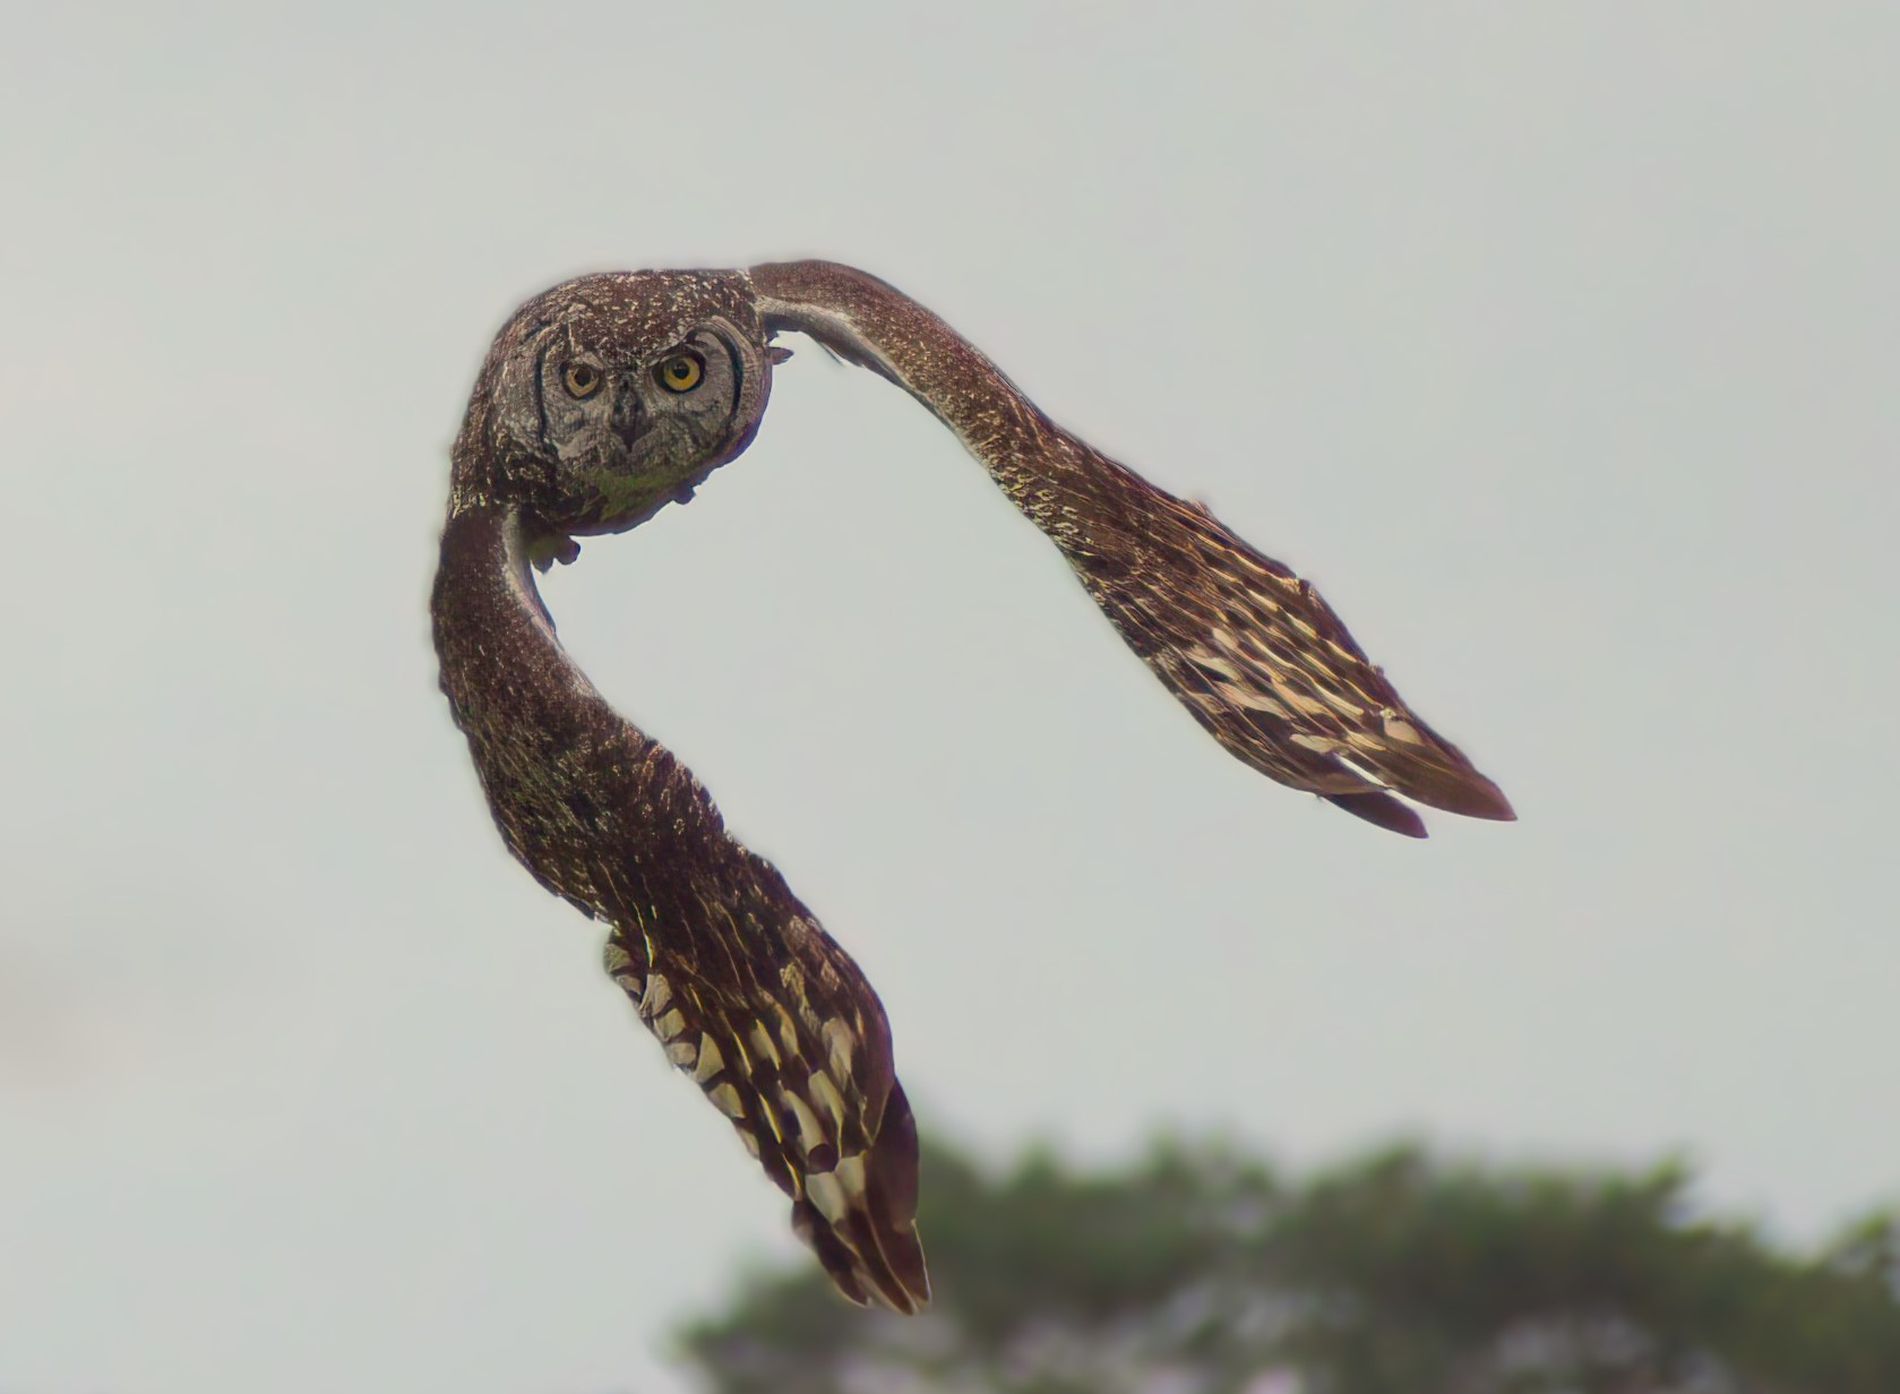
graceful owl
A mid-air owl gracefully curves its wings while flying against a pale sky background.
Taken from a low, front position, the image captures an unbridled aerial loveliness as the owl flies by with wings wide open. Calmness fills the scene, highlighting the intent look on the bird's face. The atmosphere ranges from the uncolored grays of the sky to muted brownish tones of earthy terrain and pale greens of the mist-hung tree canopies, staging the scene in minimalist, cinemagraph-like effect.
Labels: Animal, Beak, Bird, Owl, Flying, Vulture, Background Sky, Tree